Midnight Crossing

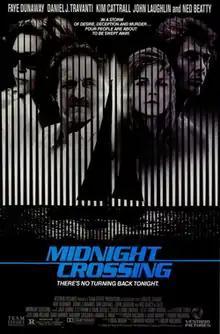
Theatrical release poster

Midnight Crossing is a 1988 American mystery thriller film directed by Roger Holzberg. The film stars Faye Dunaway, Daniel J. Travanti, Kim Cattrall, John Laughlin, and Ned Beatty.